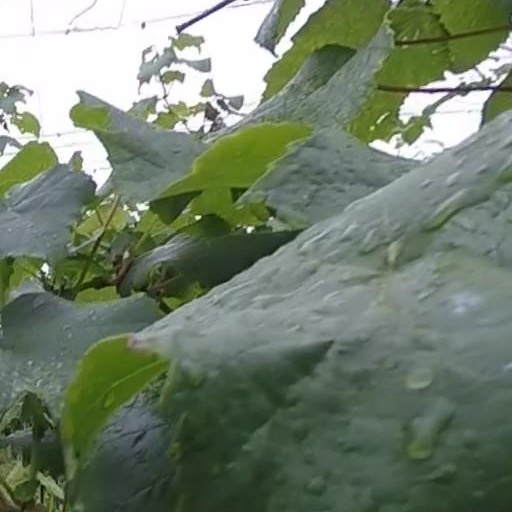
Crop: grape